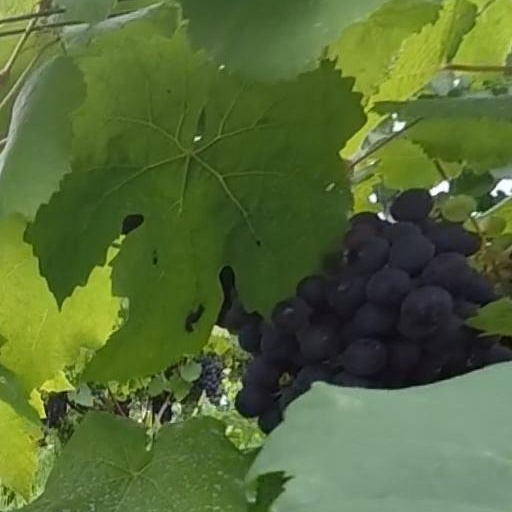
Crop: grape